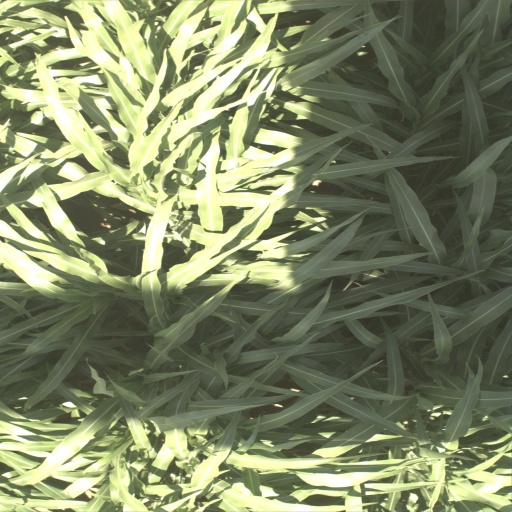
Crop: sorghum